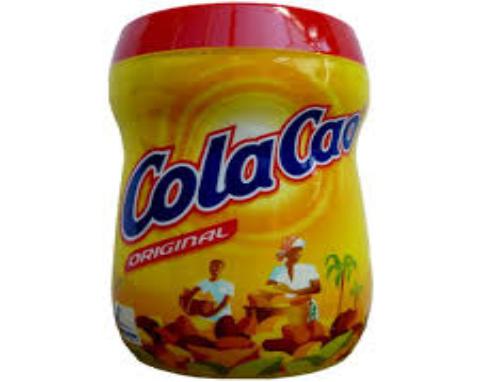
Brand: Cola Cao
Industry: Food